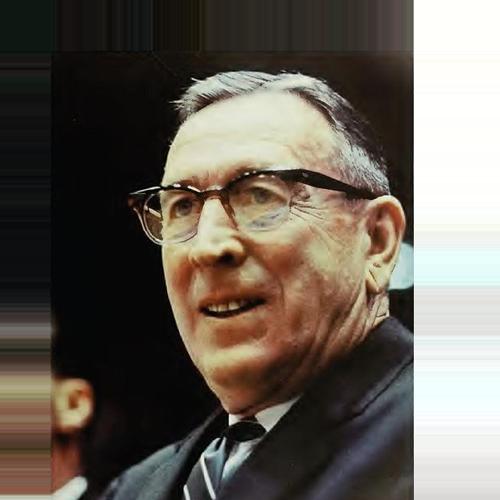
Age: 61